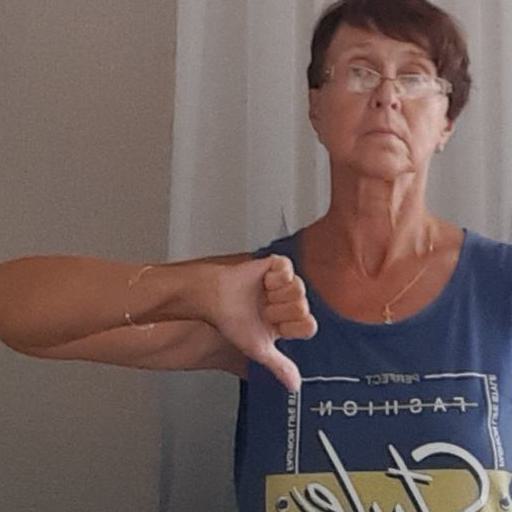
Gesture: dislike